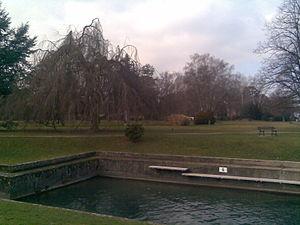
Le parc du Mottay à Amphion-les-bains.
Publier est une commune française située dans le département de la Haute-Savoie, en région Auvergne-Rhône-Alpes. Elle est située dans le Chablais français, sur le lac Léman, entre Thonon-les-Bains à l'ouest et Évian-les-Bains à l'est, et face à Morges et Lausanne en Suisse. Avec 6 912 habitants au 1ᵉʳ janvier 2015, elle connaît une progression démographique forte avec +2,5 % par an depuis 1999.